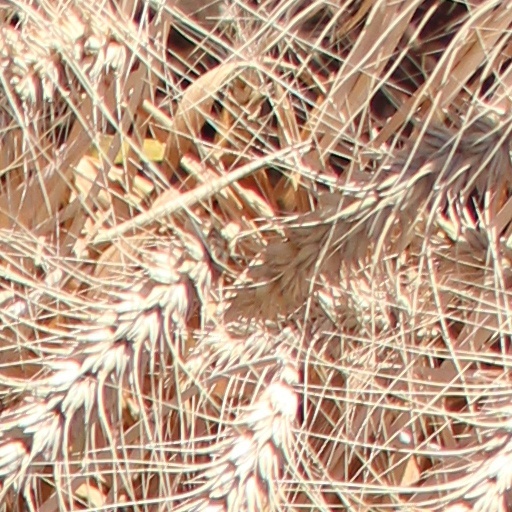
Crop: wheat